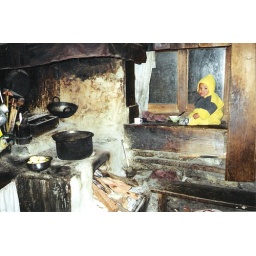
child staying warm in the door sill while his mother stepped out of a kitchen in a guest house in nepal